German invasion of Greece

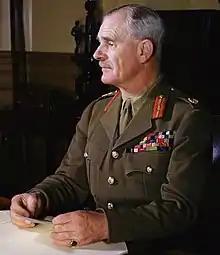
In the morning of 15 April 1941, Wavell sent to Wilson the following message: "We must of course continue to fight in close cooperation with Greeks but from news here it looks as if early further withdrawal necessary."

General Papagos rushed Greek units to the Metsovon pass where the Germans were expected to attack. On 14 April a pitched battle between several Greek units and the LSSAH brigade—which had by then reached Grevena—erupted. The Greek 13th and Cavalry Divisions lacked the equipment necessary to fight against an armoured unit, and on 15 April were finally encircled and overwhelmed. On 18 April, General Wilson in a meeting with Papagos, informed him that the British and Commonwealth forces at Thermopylai would carry on fighting till the first week of May, providing that Greek forces from Albania could redeploy and cover the left flank. On 21 April, the Germans advanced further and captured Ioannina, the final supply route of the Greek Epirus Army. Allied newspapers dubbed the Hellenic army's fate a modern-day Greek tragedy. Historian and former war-correspondent Christopher Buckley – when describing the fate of the Hellenic army – stated that "one experience[d] a genuine Aristotelian catharsis, an awe-inspiring sense of the futility of all human effort and all human courage."